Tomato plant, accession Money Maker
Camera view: bottom (45 deg); turntable rotation: 210 degrees
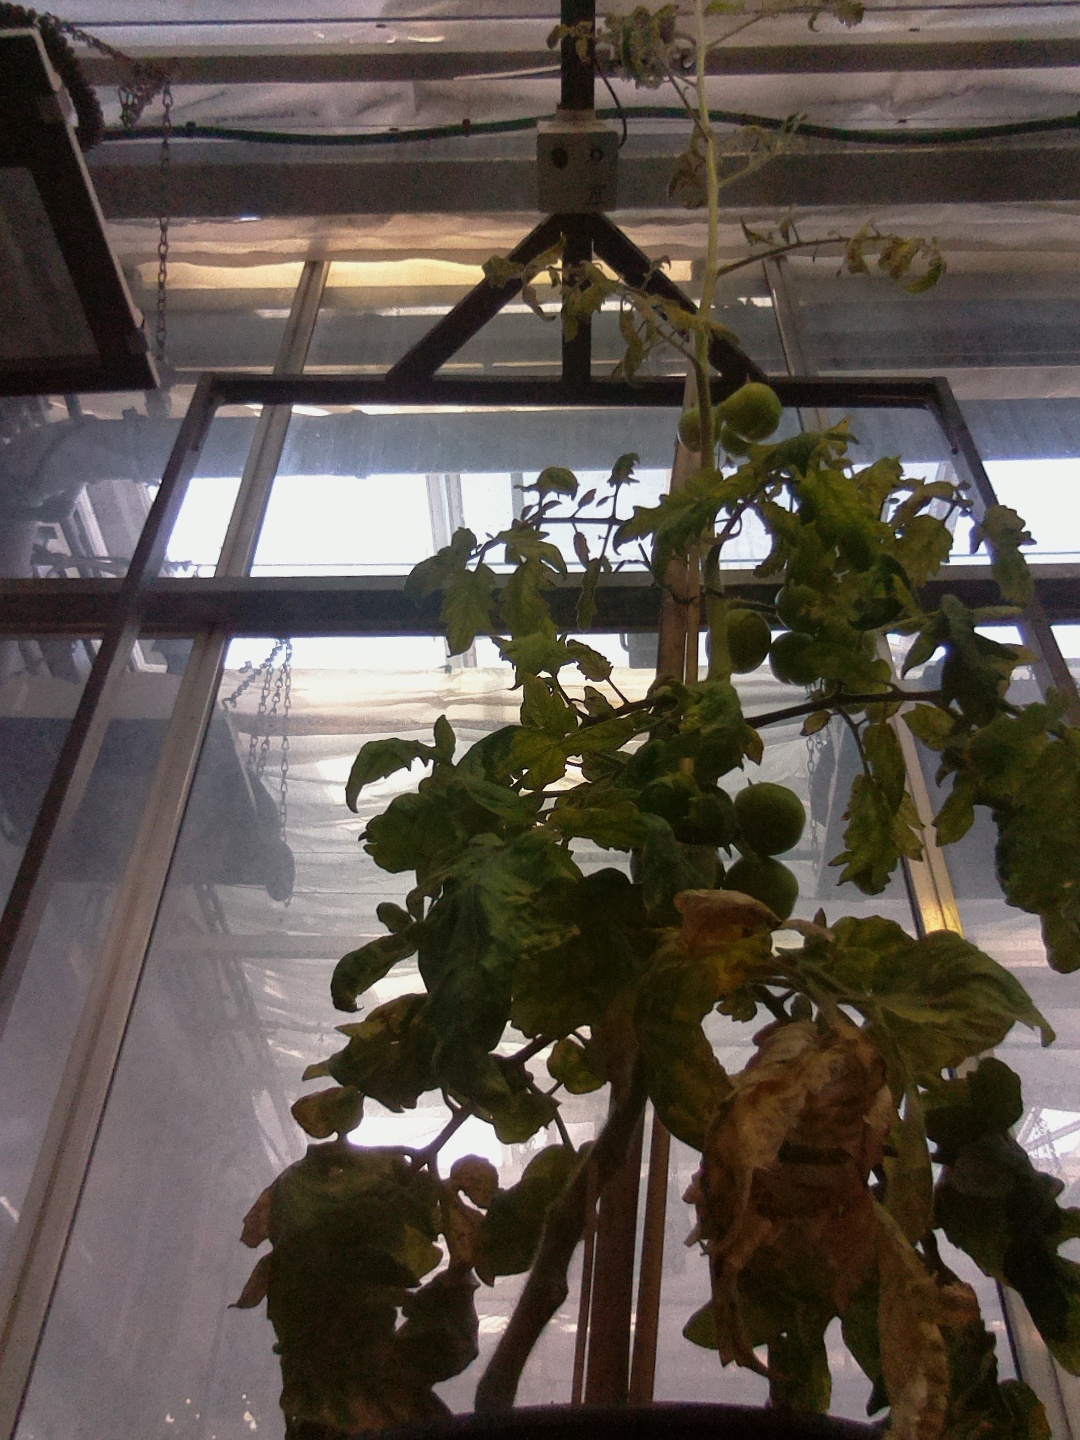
BBCH growth stage 79: 90% -100% of final fruit size